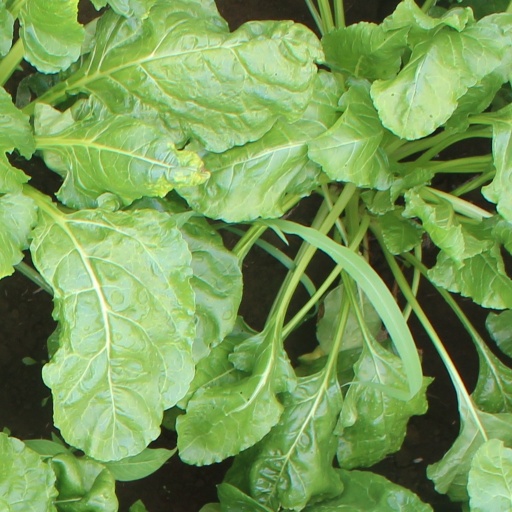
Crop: sugar beet